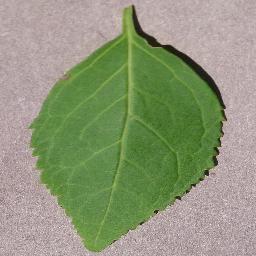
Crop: cherry
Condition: (including_sour)_healthy